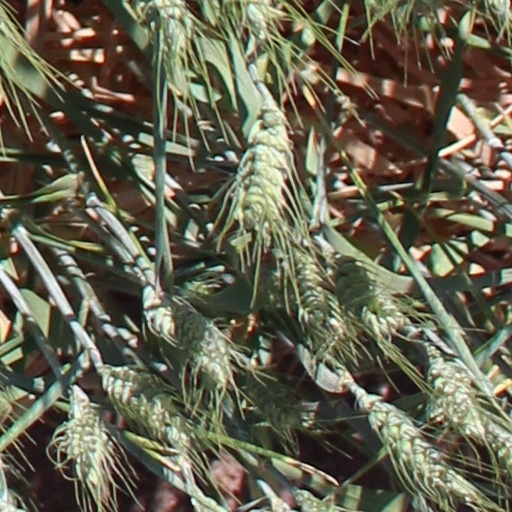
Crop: wheat